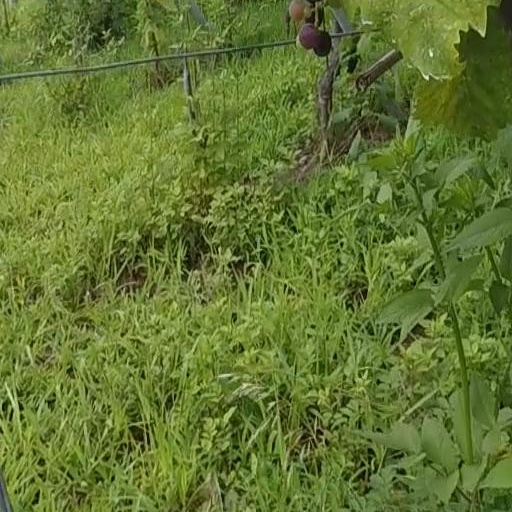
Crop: grape